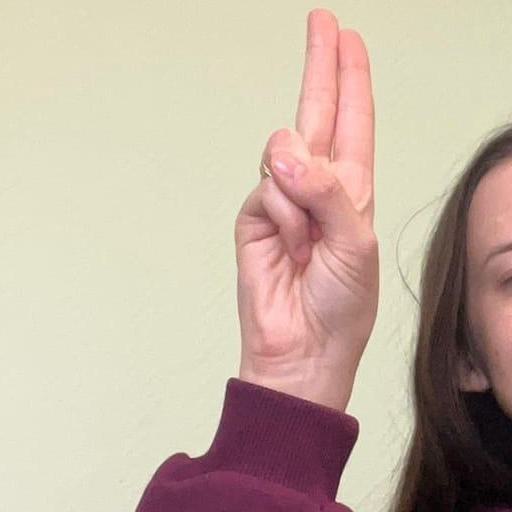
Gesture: two_up